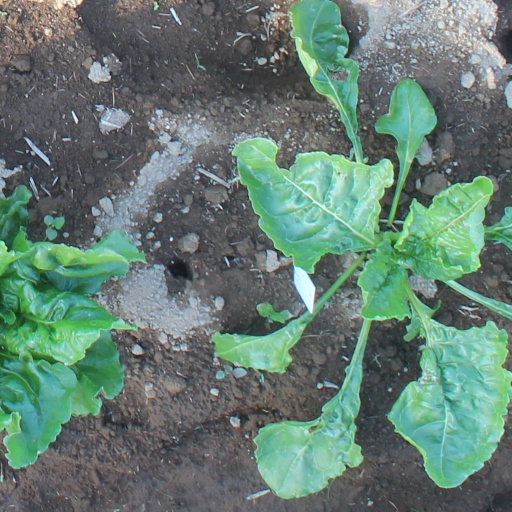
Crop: sugar beet